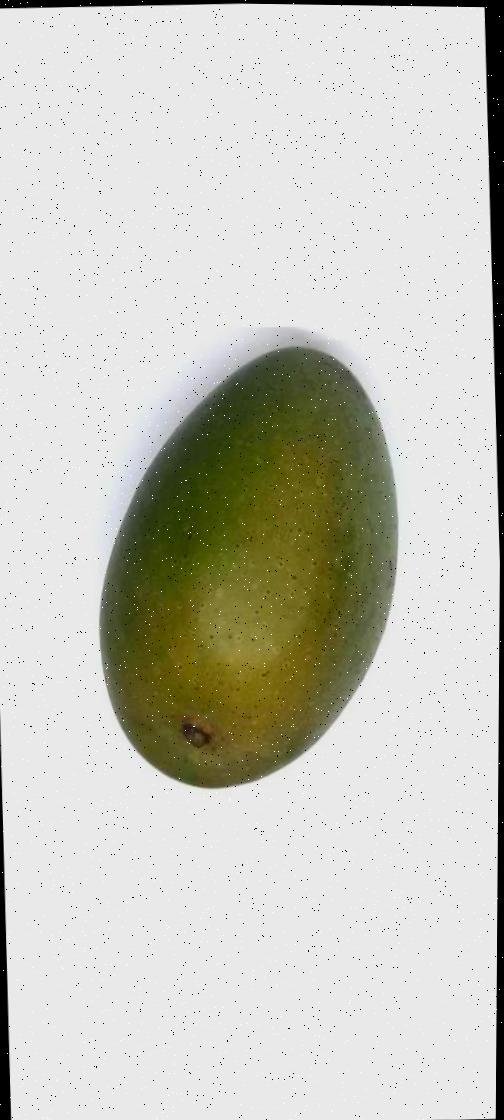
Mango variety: Ashshina Zhinuk